Arthur Herbert, 1st Earl of Torrington

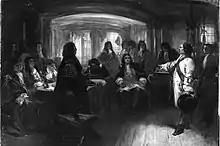
Dutch Admiral Gilles Schey blaming Torrington for the defeat at Beachy Head in the post-battle court-martial

Herbert was appointed Rear-admiral of England in 1683 and Master of the Robes in 1685. These employments brought him in £4,000 a year. However, when James II of England required him to promise that he would vote for the repeal of the Test Act, which prevented Roman Catholics from holding public office, his answer was "that his honour and conscience would not permit him to give any such pledge". The King replied: "Nobody doubts your honour, but a man who lives as you do ought not to talk about his conscience". To this reproach (which came from a bad grace from the lover of Catherine Sedley) Herbert replied: "I have my faults, sir; but I could name people who talk much more about conscience than I am in the habit of doing, and yet lead lives as loose as mine." The King immediately dismissed him from all his offices.